Good Luck (2000 film)

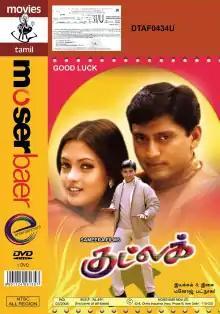
DVD cover

Good Luck is a 2000 Indian Tamil-language romantic drama film written, directed and produced by Manoj Bhatnaghar. The movie stars Prashanth, Riya Sen and Raghuvaran in main roles. The film was released on 4 February 2000.